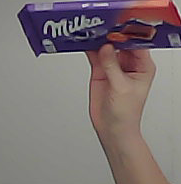
Product: milka_chocolate